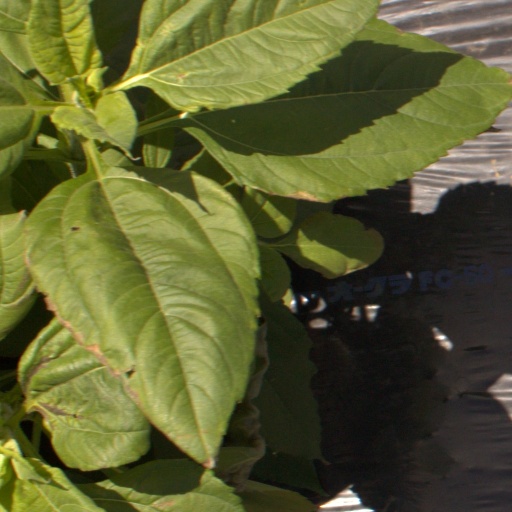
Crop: Jerusalem artichoke